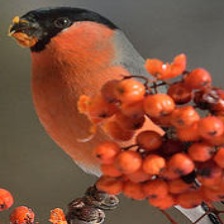
Species: EURASIAN BULLFINCH
Scientific name: PYRRHULA PYRRHULA